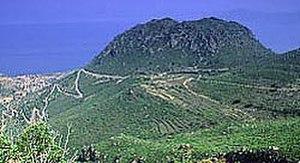
Méthana est une presqu'île située en Grèce sur la côte orientale du Péloponnèse, dans la partie de cette côte donnant sur le golfe Saronique. C'est aussi le nom d'un ancien dème, rattaché depuis la réforme de 2011 à la municipalité de Trézène-Méthana, dont il constitue un district municipal. Son chef-lieu, bourgade et port situé sur la côte orientale de la presqu'île, porte également le nom de Méthana.